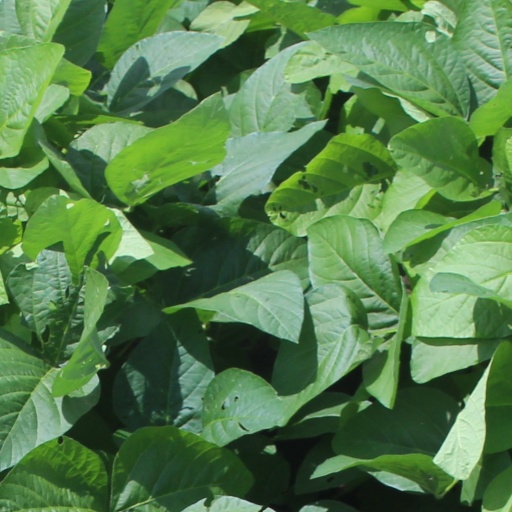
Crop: soybean